Straw mobile

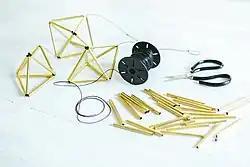
Modern brass straw mobiles and corresponding tools and parts from a do-it-yourself kit

In addition to increased popularity in their traditional form, straw mobiles have also experienced modern twists within the craft and décor community. Alternative materials such as straws and metal tubes have become common. Straw mobiles made out of metal tubes are sold as year-round décor as opposed to solely a Christmastime fixture. Sometimes they keep the same form as a mobile, but some retailers sell Straw mobiles designed to hold air plants or potted plants. Straw mobiles have even made it into high-end design. Designer Paul Loebach used himmelis as inspiration for a line of pendant lights and his designs have also been recreated by other companies. Another way that Straw mobiles have gained popularity is as a simple craft. While Straw mobiles can be extremely intricate and complex, smaller versions are relatively easy to make, resulting in many websites creating how-to articles and suggesting it as a kid’s craft. Some websites give a list of materials, while other retailers sell prefabricated kits with all the necessary supplies.